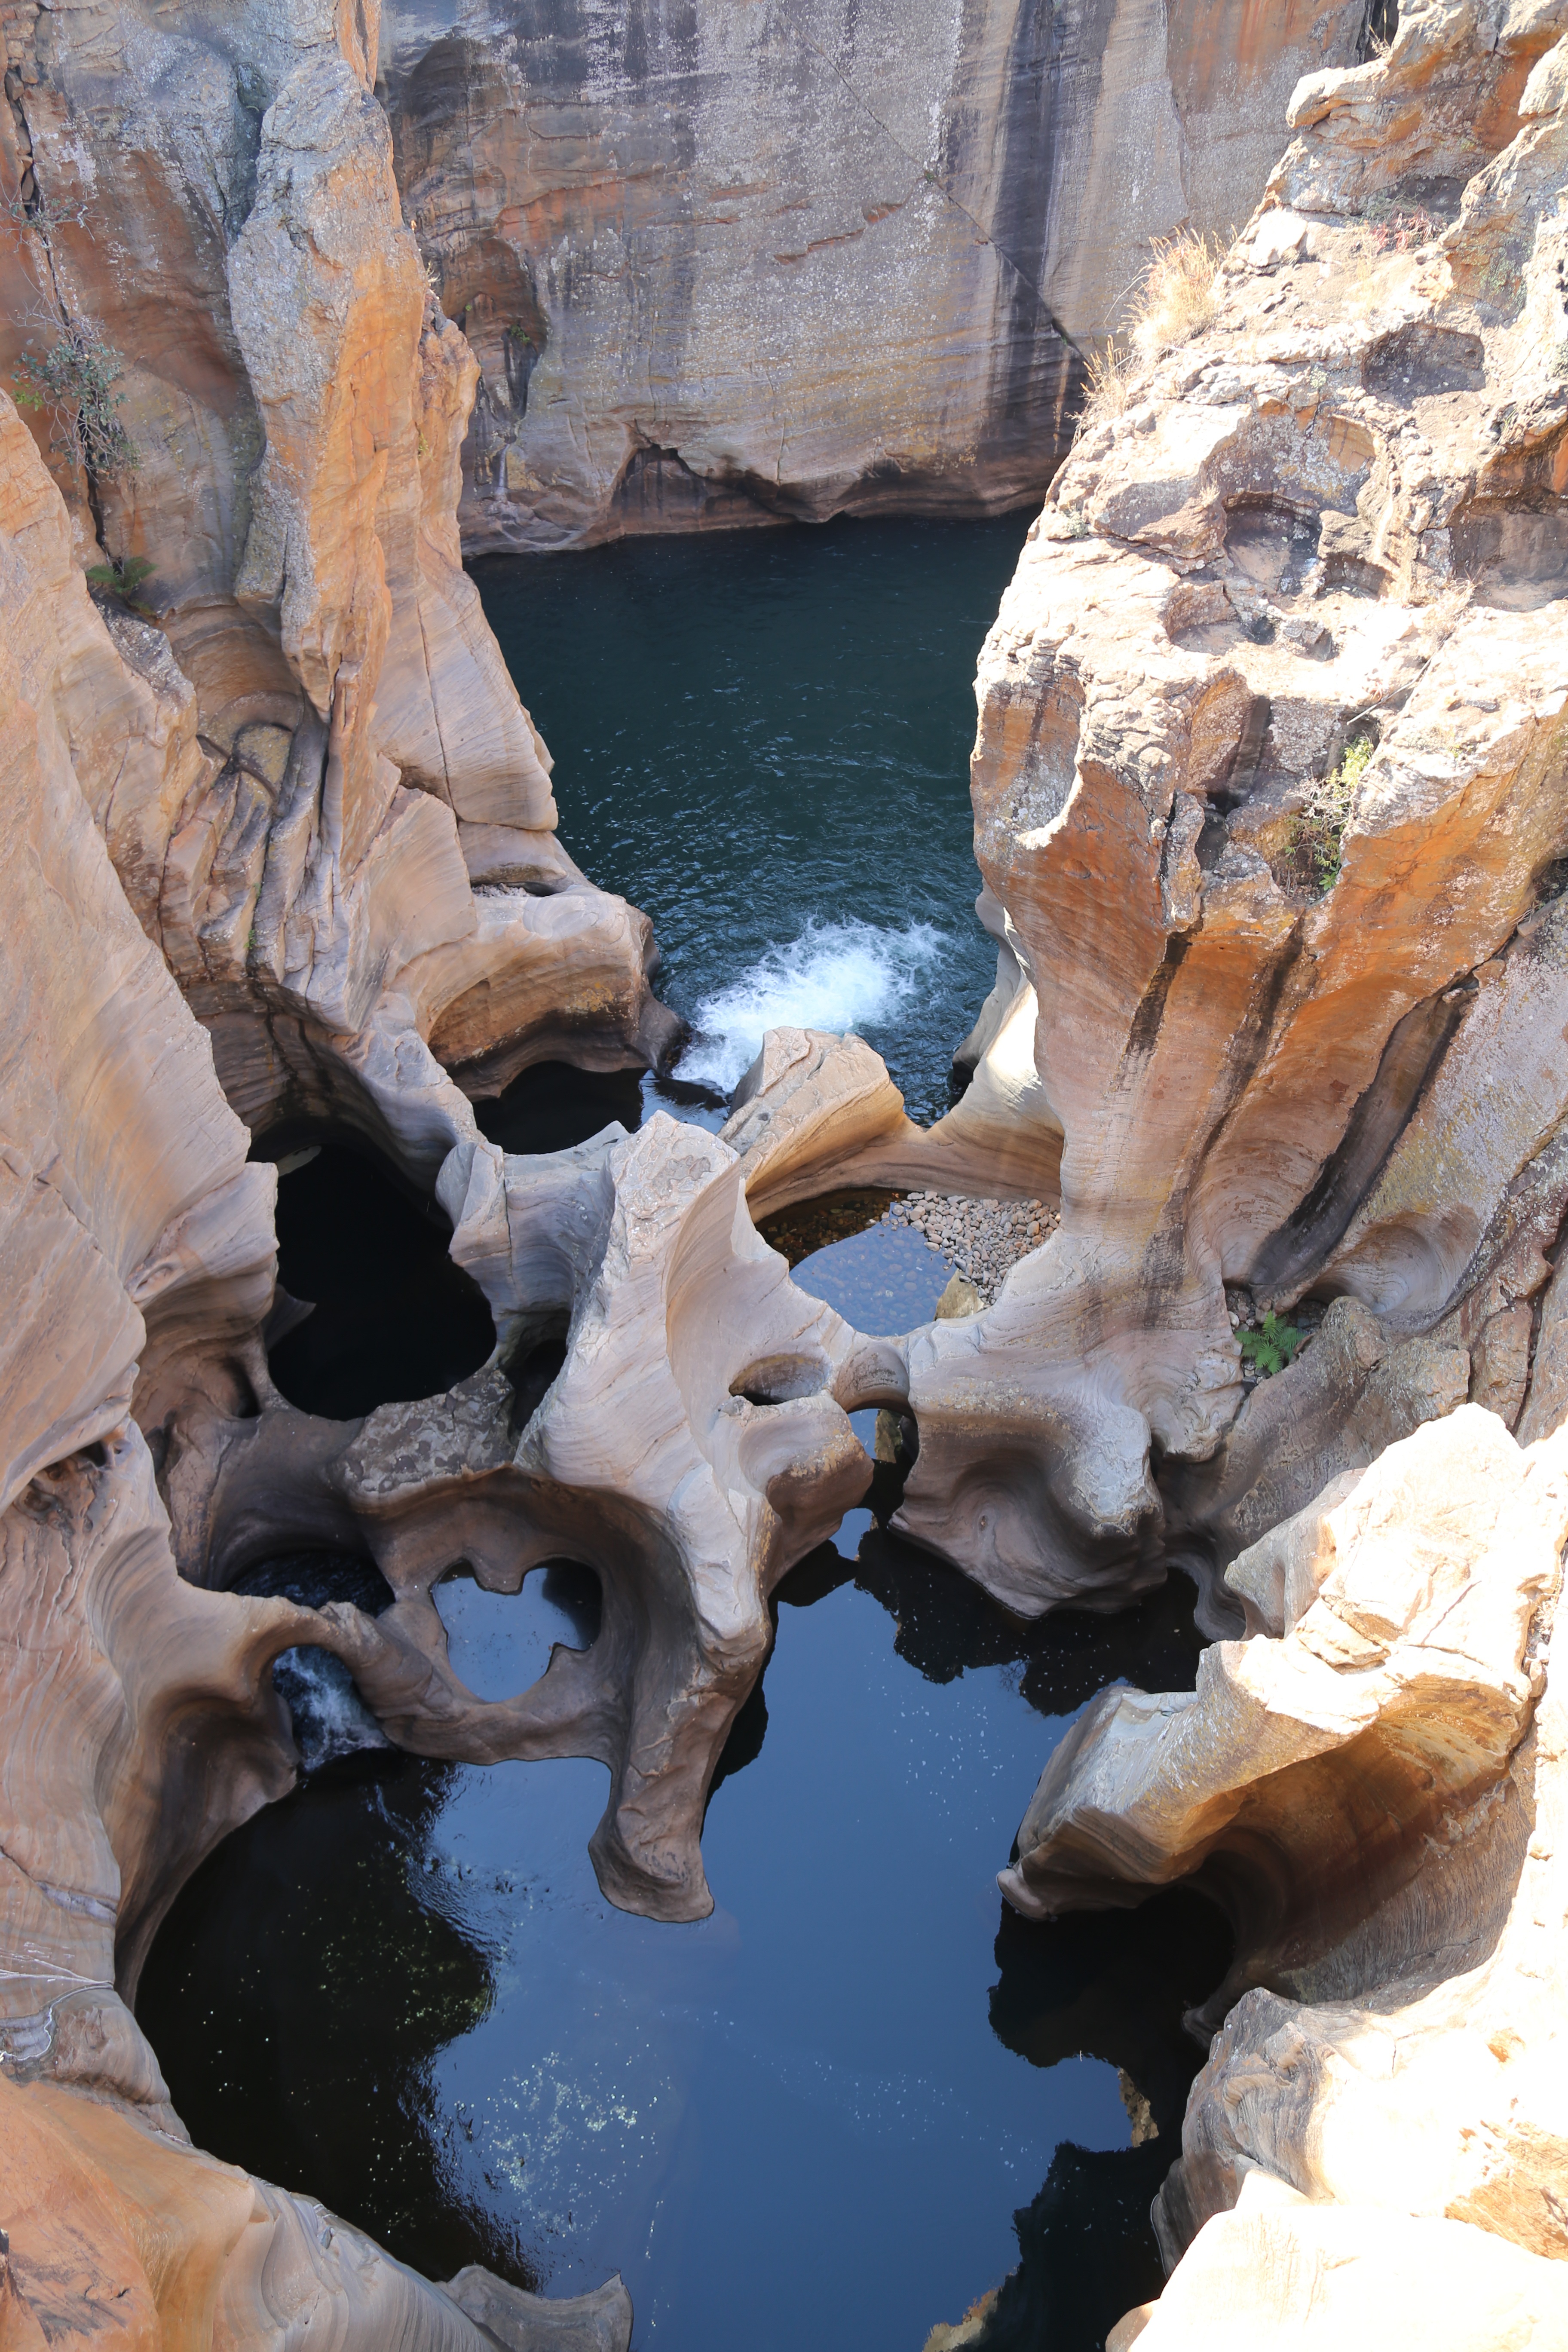
water, rock, formation, cliff, arch, canyon, terrain, geology, water feature, wadi, south africa, prospector, natural arch, sea cave, pot holes